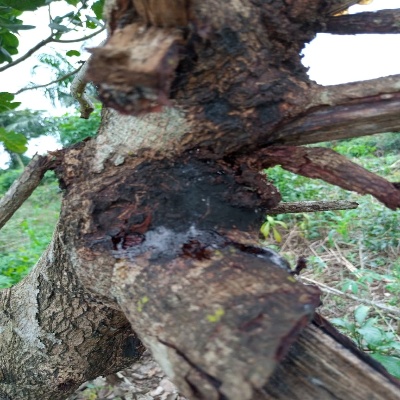
Crop: Cashew
Condition: gumosis